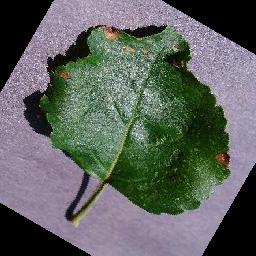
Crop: apple
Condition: black_rot